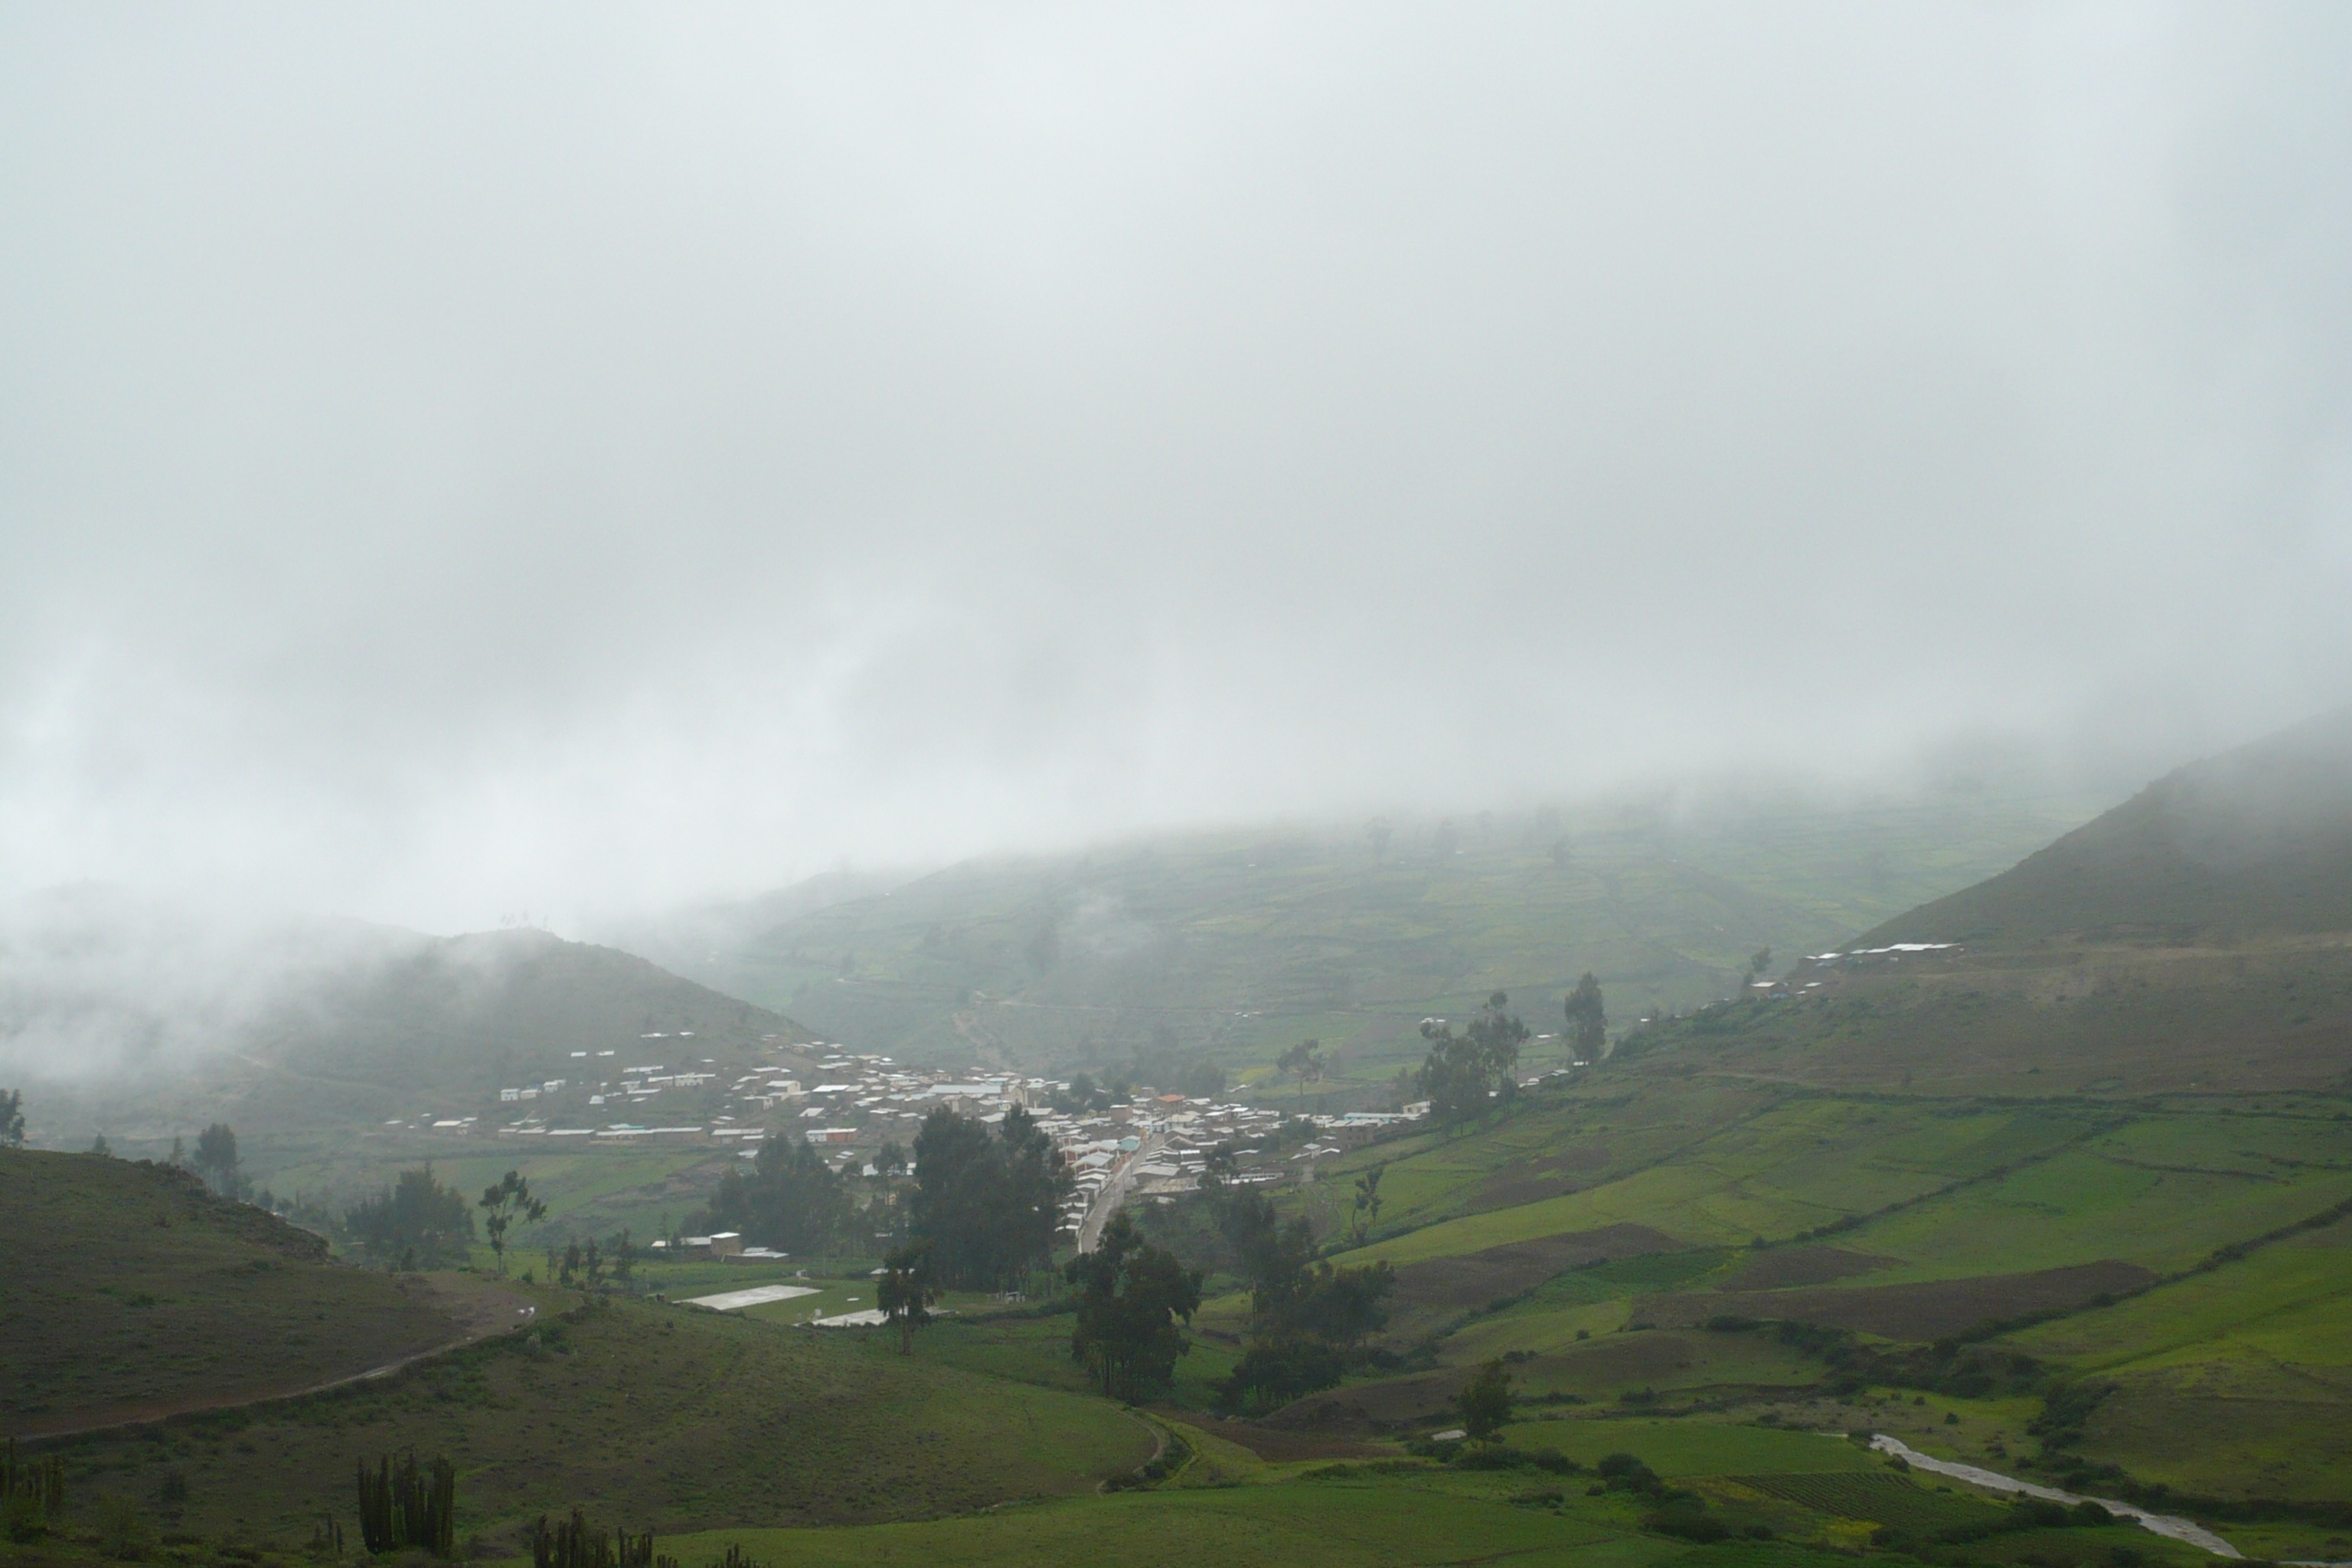
landscape, mountain, cloud, fog, mist, morning, hill, valley, mountain range, weather, haze, highland, alps, plateau, rural area, landform, hill station, geographical feature, atmospheric phenomenon, atmosphere of earth, mountainous landforms